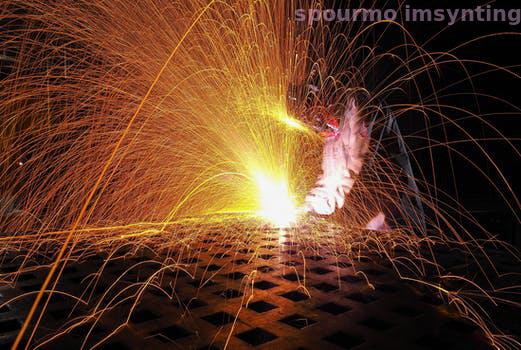
Label: Watermark